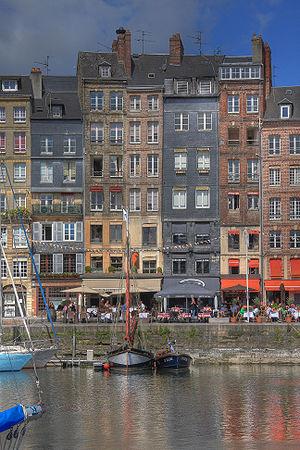
Les immeubles sur le port de Honfleur
Honfleur est une commune portuaire normande située sur la rive sud de l'estuaire de la Seine, en face du Havre, tout près du débouché du pont de Normandie.
Le vieux bassin est un port situé au centre de la ville de Honfleur dans le département français du Calvados en région Normandie. Ses étroites maisons en ardoises se reflétant dans le bassin en font la principale attraction touristique de la ville.